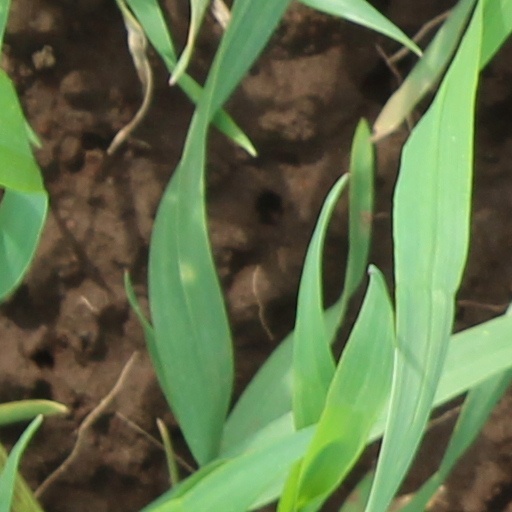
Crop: wheat